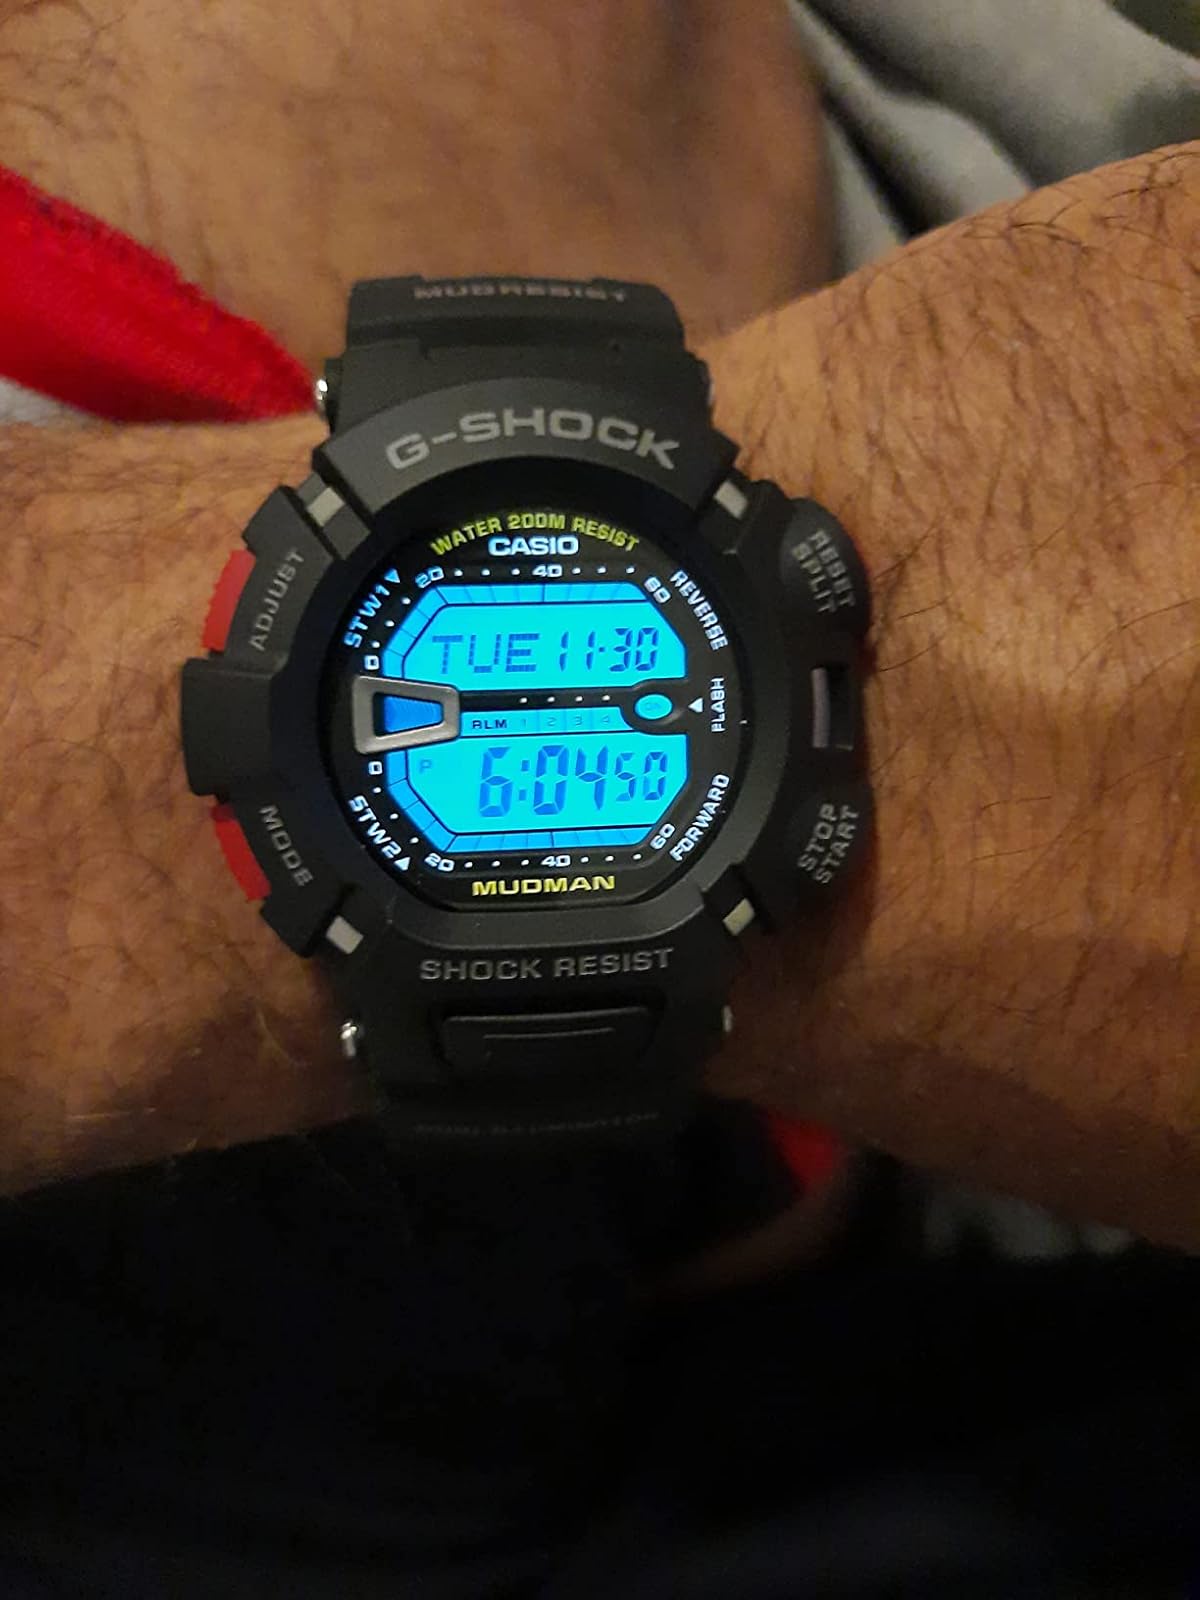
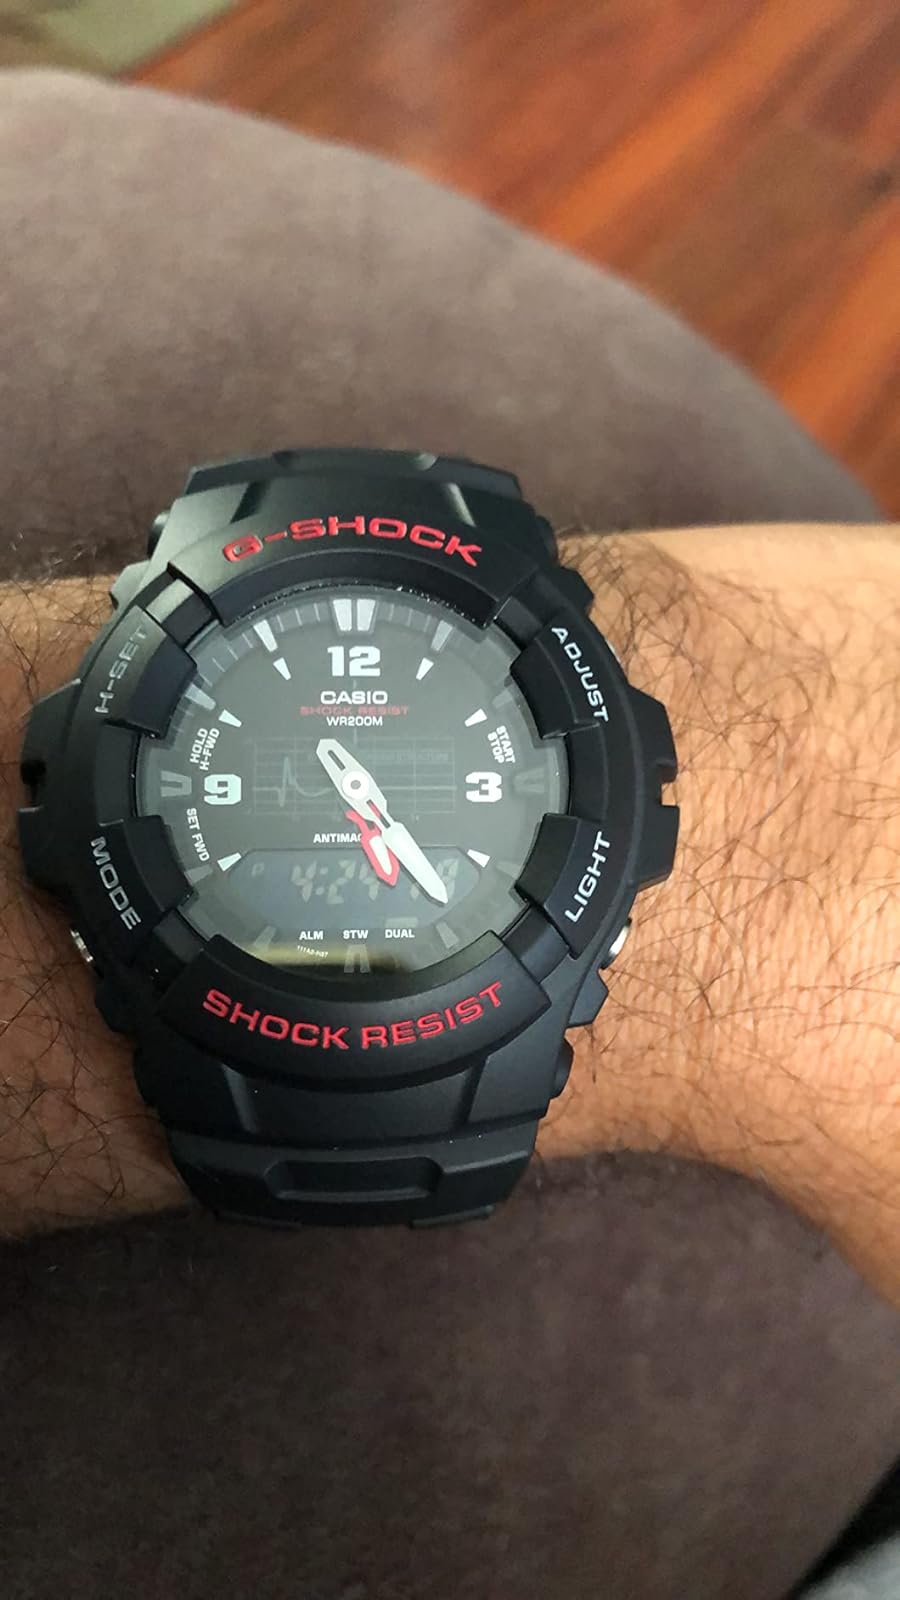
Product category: accessories_watch
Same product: no